John Richard Green

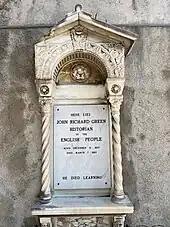
Green's memorial in the Vieux-Château cemetery, Menton, France

During the 1870s Green suffered from lung problems. His wife assisted him in carrying out and completing his work as his broken health took its toll during his few remaining years. He died on 7 March 1883.